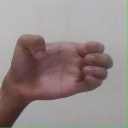
अक्षर: ख